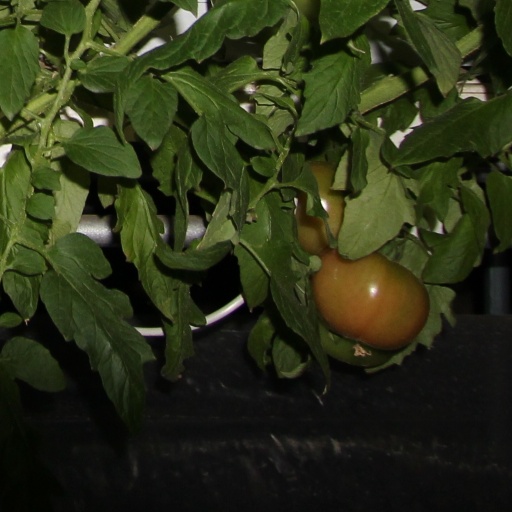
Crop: tomato